National symbols of Ireland, the Republic of Ireland and Northern Ireland

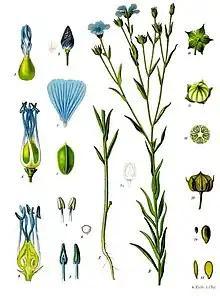
Flax

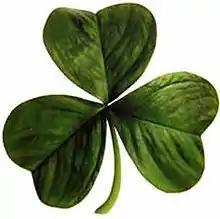
Shamrock

The national plant is the shamrock ("Trifolium dubium" or "Trifolium repens").